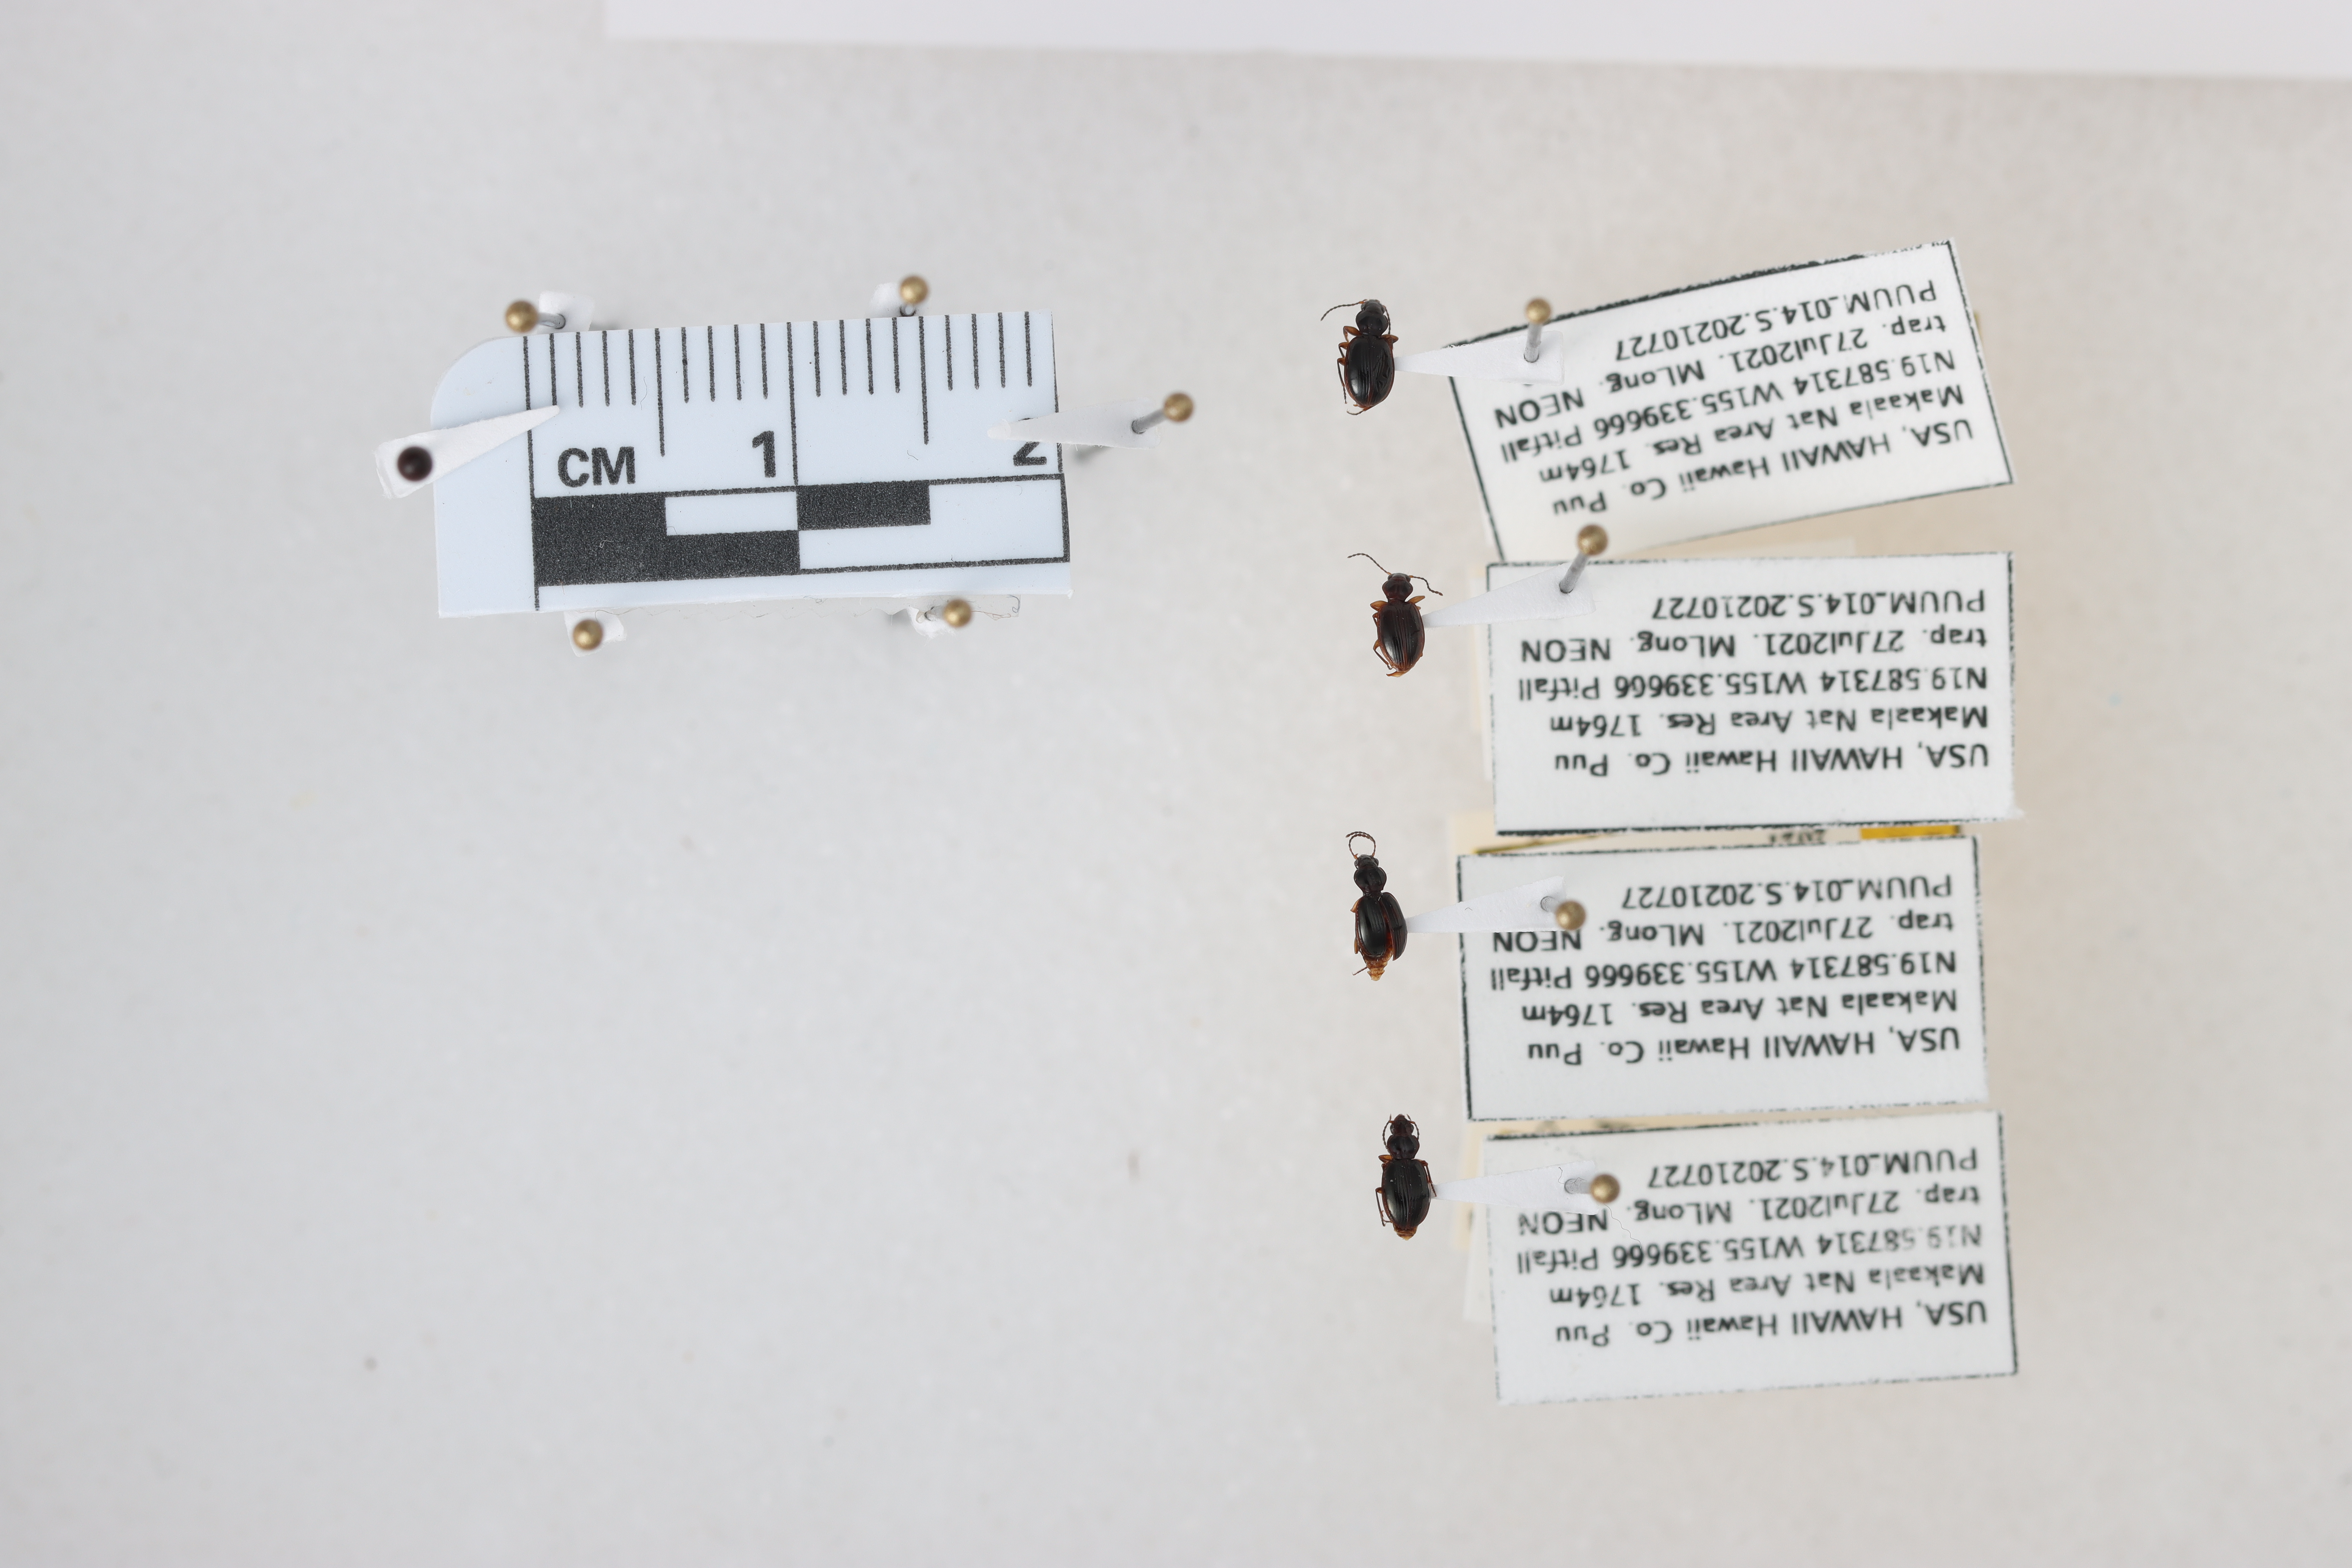
Beetle 1 — elytra length: 0.258 cm, elytra max width: 0.188 cm, basal pronotum width: 0.084 cm

Beetle 2 — elytra length: 0.245 cm, elytra max width: 0.176 cm, basal pronotum width: 0.067 cm

Beetle 3 — elytra length: 0.251 cm, elytra max width: 0.174 cm, basal pronotum width: 0.074 cm

Beetle 4 — elytra length: 0.26 cm, elytra max width: 0.184 cm, basal pronotum width: 0.075 cm